Neil McSweeney

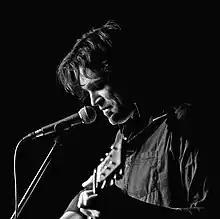
Neil McSweeney

McSweeney’s debut album, "Remember To Smile" was released in 2006 by Sheffield independent label, LM Music. Tracks from the album attracted national radio play from BBC Radio 2 and the digital station BBC Radio 6 Music. This led to "Postcards" being released as a single by Kids Records, the singles arm of Warner Music UK subsidiary 14th Floor Records. Further national radio exposure followed including the track being playlisted by XFM. Around this time McSweeney also accompanied his friend Stoney on record, on tour and in session for BBC Radio 2’s Dermot O'Leary at Maida Vale Studios.